After Dark (TV programme)

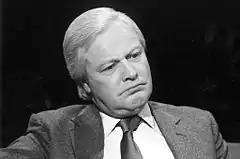
John Heddle appearing on "After Dark" "No Place Like Home" in 1988

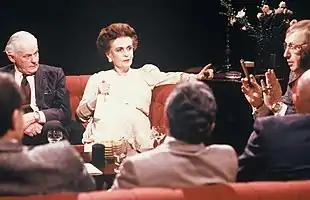
Margaret, Duchess of Argyll, and others

"The Sunday Times" said the programme on 4 March 1988 "certainly remains lodged in many minds. Spider ... was 'discovered' by a programme researcher ferreting out characters at London's cardboard city. Spider duly came into the Channel 4 studios, cobweb tattooed on his forehead, to talk about drug addiction, being gay and living rough. (Host) Helena Kennedy recalls that homeless Spider, sitting on the plump sofas in the mock studio living room with fellow guests, did not take kindly to being lectured about fecklessness by John Heddle, a Tory MP". She described the confrontation: